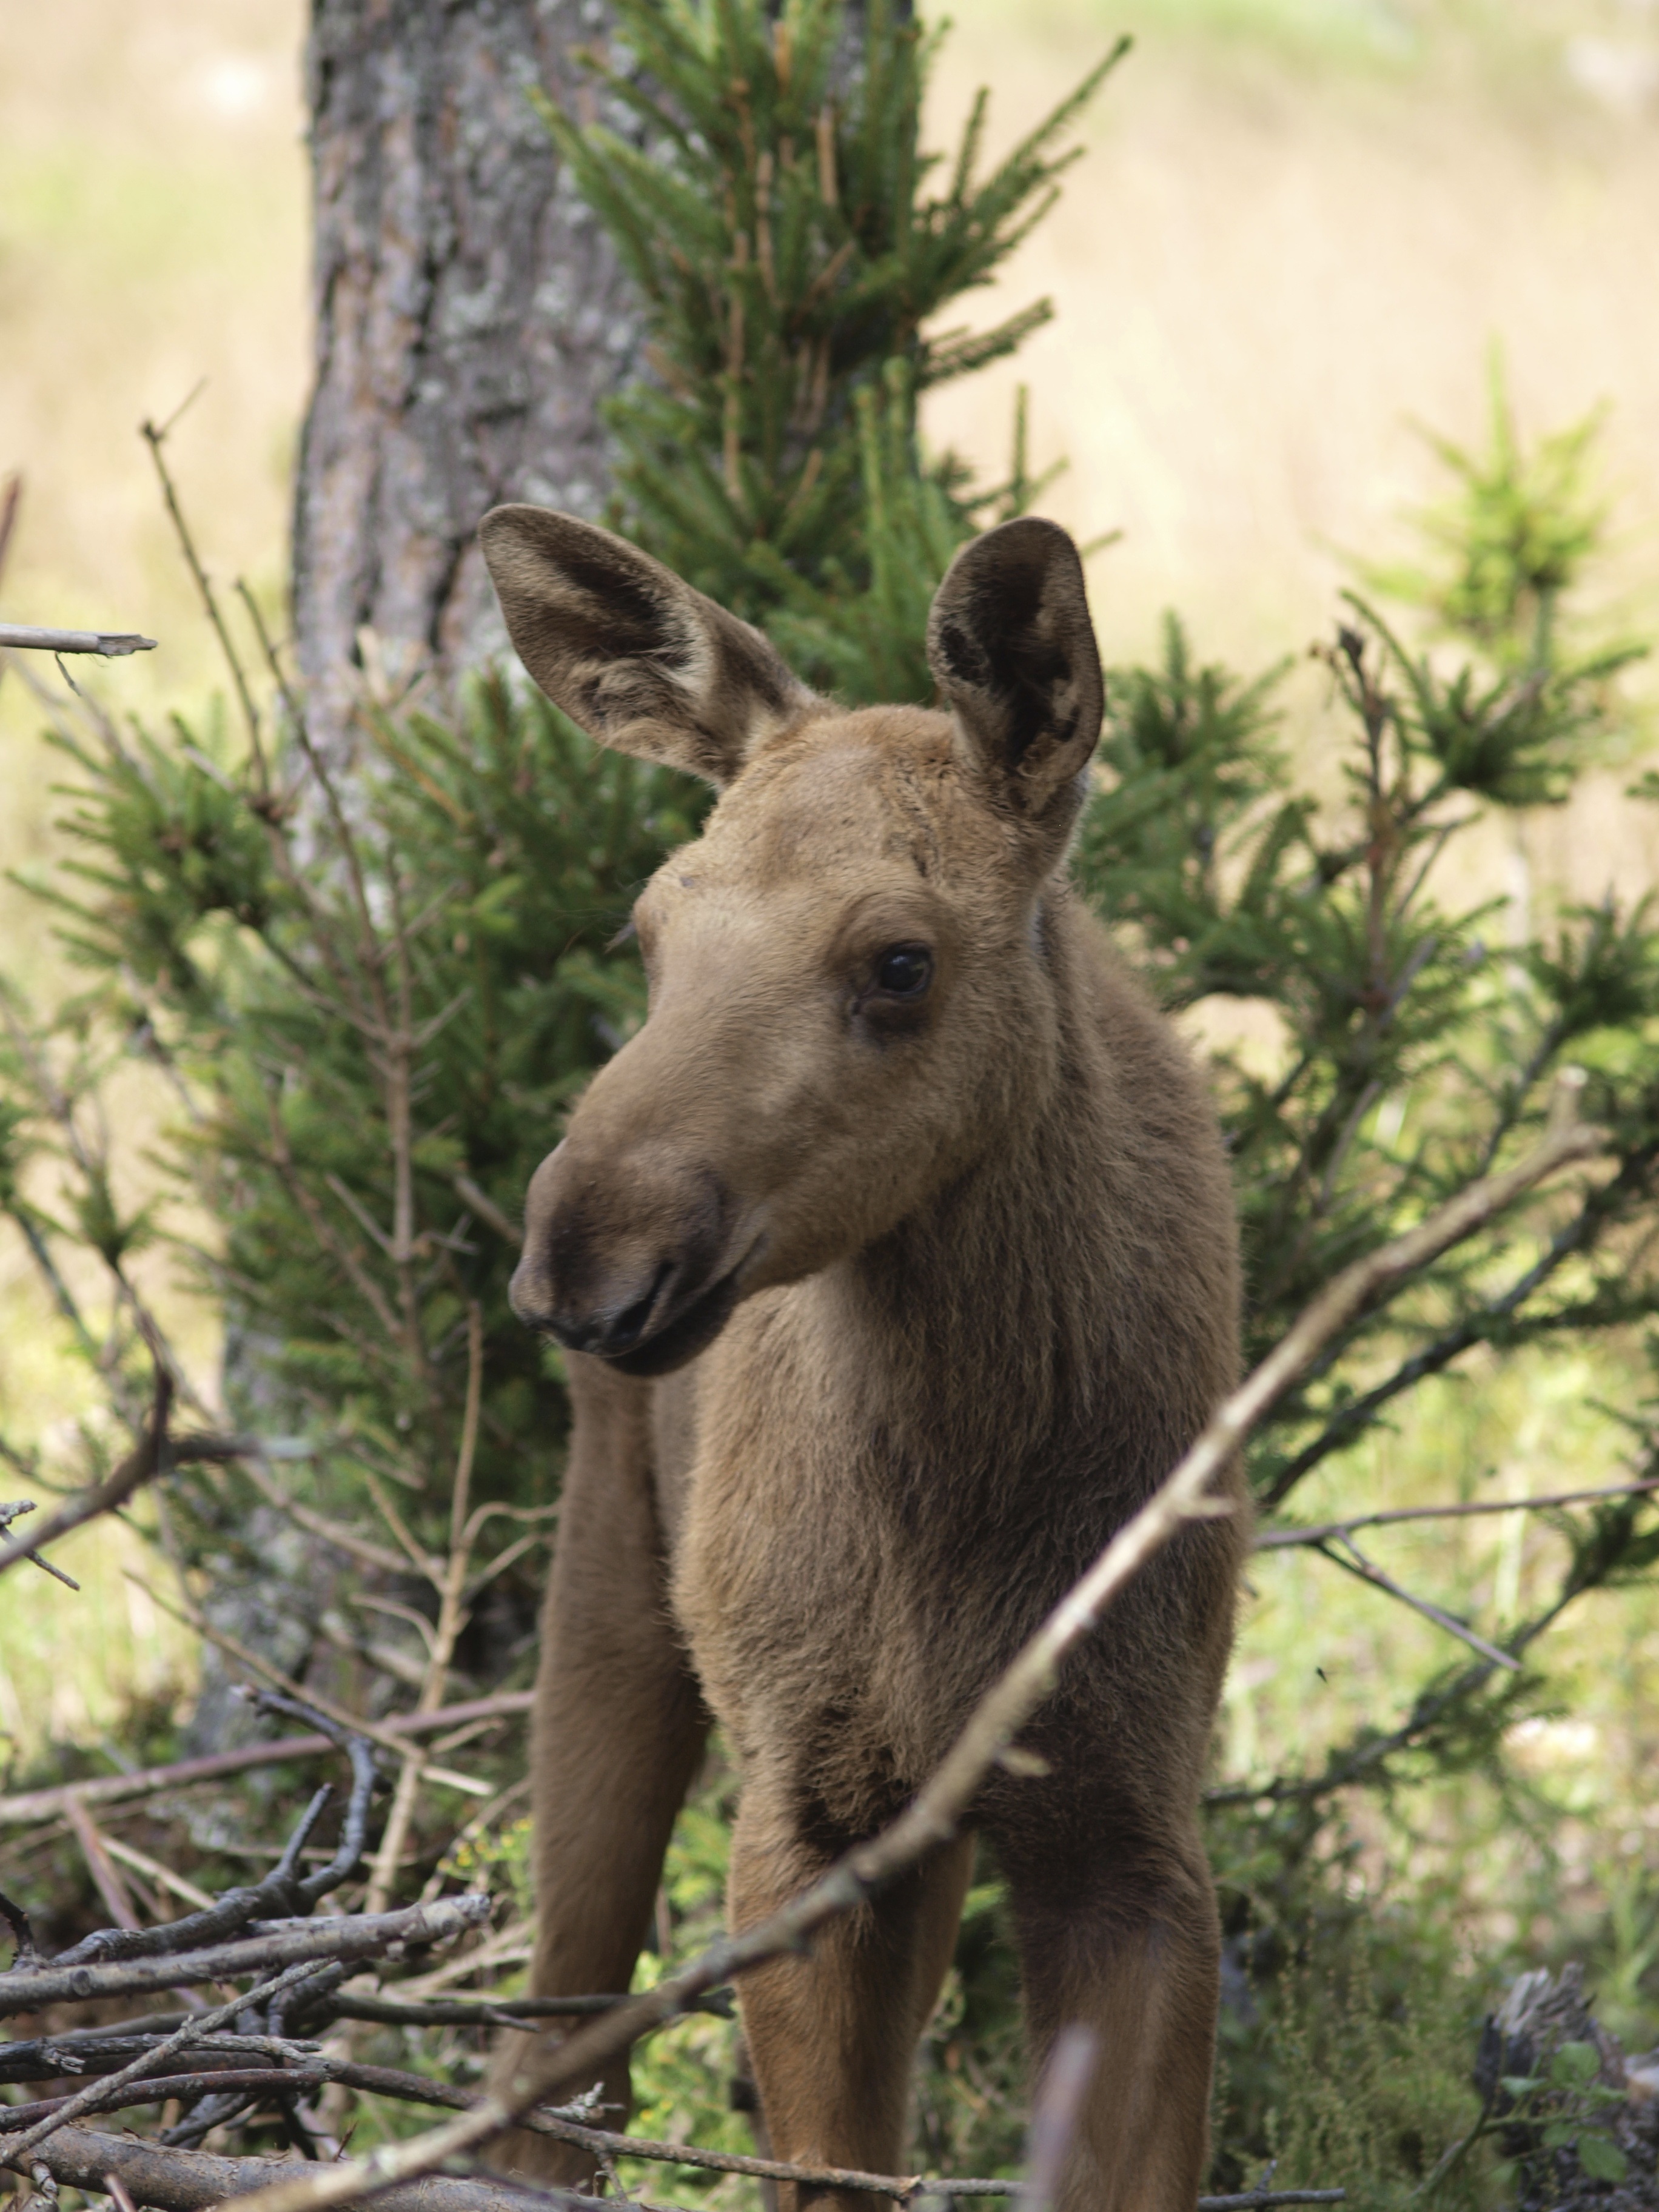
wildlife, deer, young, mammal, fauna, kangaroo, moose, sweden, marsupial, elk, young animal, white tailed deer, v rmland, macropodidae, moose calf, moose child, musk deer